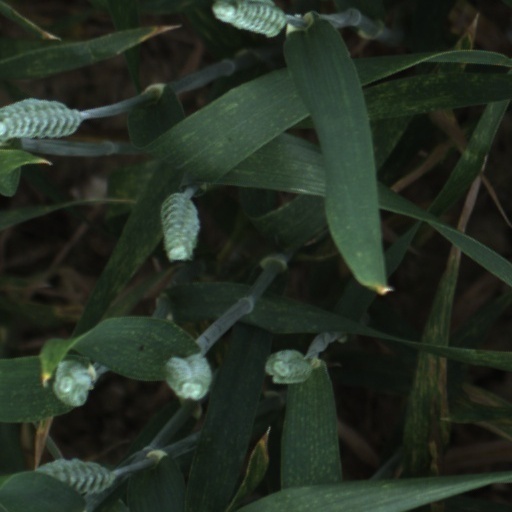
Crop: wheat